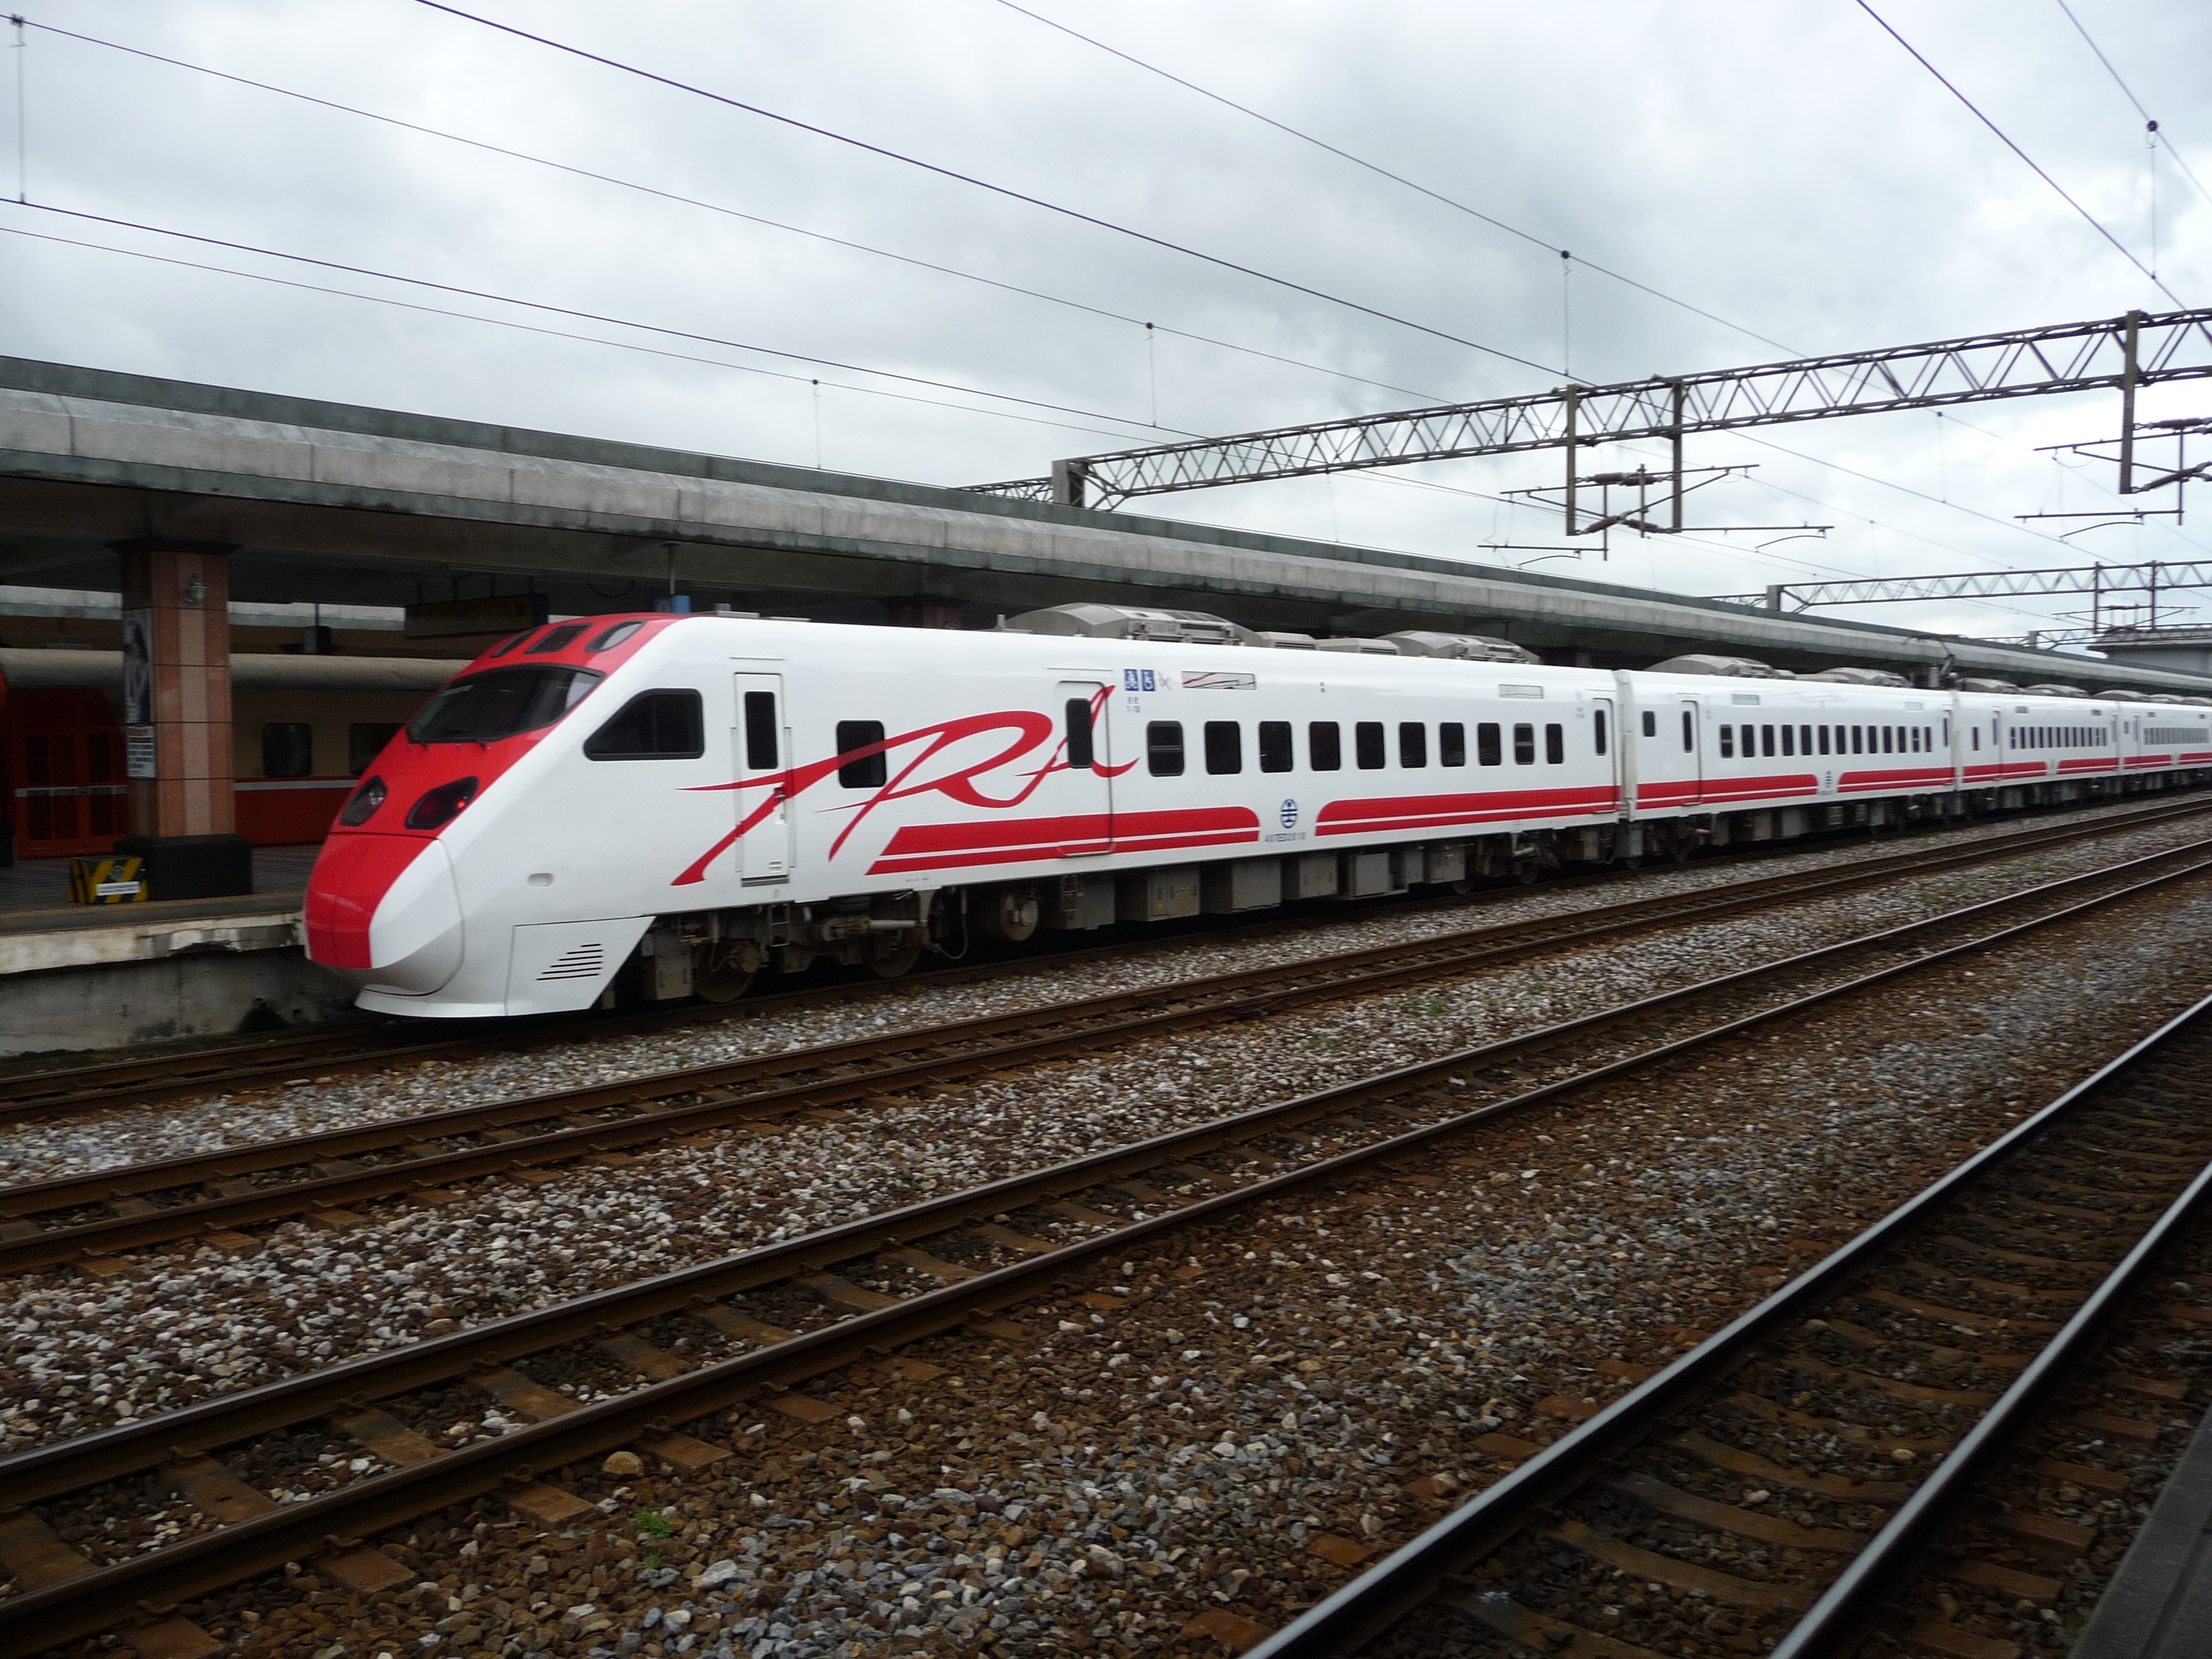
track, train, transport, vehicle, public transport, taiwan, rail transport, tgv, bullet train, rolling stock, railroad car, passenger car, high speed rail, puyuma no